Herbetswil

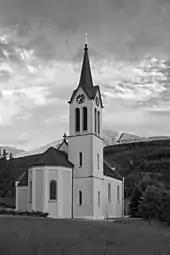
Herbetswil church

From the , 370 or 65.1% were Roman Catholic, while 131 or 23.1% belonged to the Swiss Reformed Church. Of the rest of the population, there was 1 individual who belongs to the Christian Catholic Church, and there were 11 individuals (or about 1.94% of the population) who belonged to another Christian church. There were 21 (or about 3.70% of the population) who were Islamic. 28 (or about 4.93% of the population) belonged to no church, are agnostic or atheist, and 6 individuals (or about 1.06% of the population) did not answer the question.